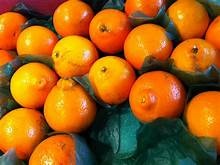
Label: mandarine